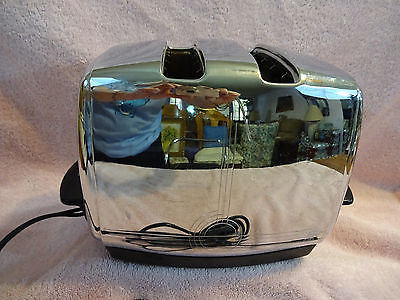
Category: toaster